VR Soccer

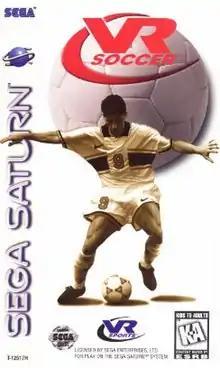

VR Soccer (also known as VR Soccer '96) is a soccer video game developed and published by VR Sports for the PC, PlayStation, and Sega Saturn.